Evangelical Lutheran Church of Brazil

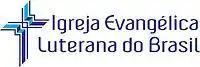

The Evangelical Lutheran Church of Brazil (IELB) is a Lutheran church, which was founded in 1904 in Rio Grande do Sul, a southern state in Brazil.